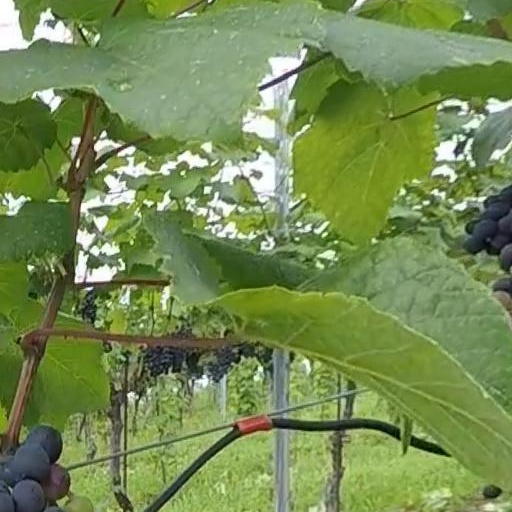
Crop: grape